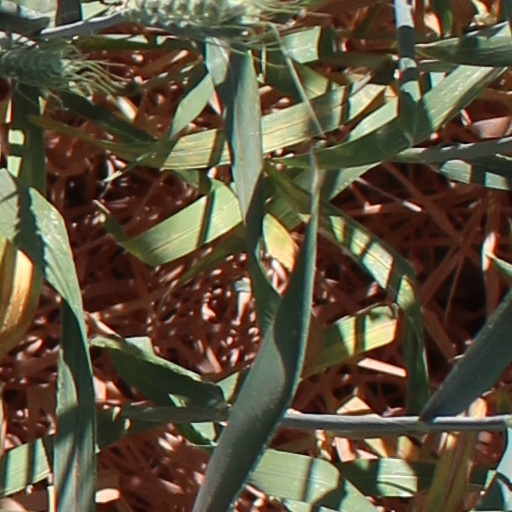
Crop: wheat